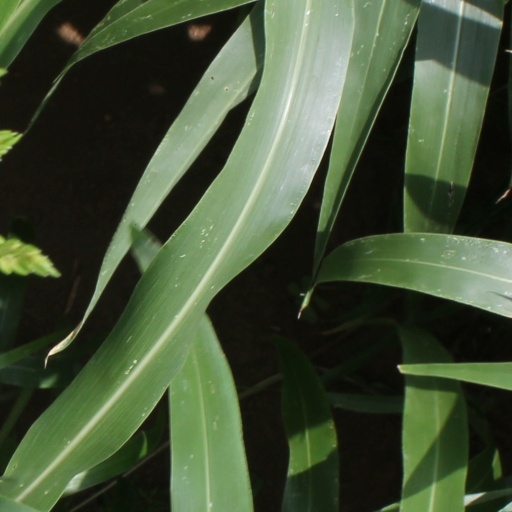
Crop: sorghum